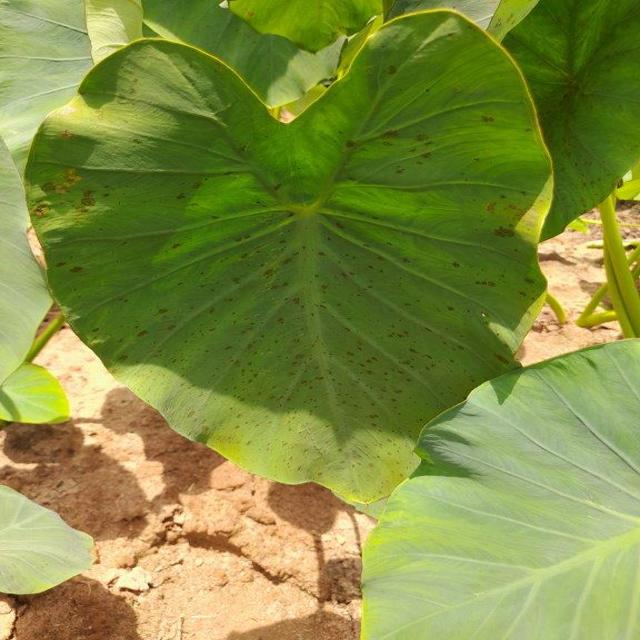
Label: Early_Blight